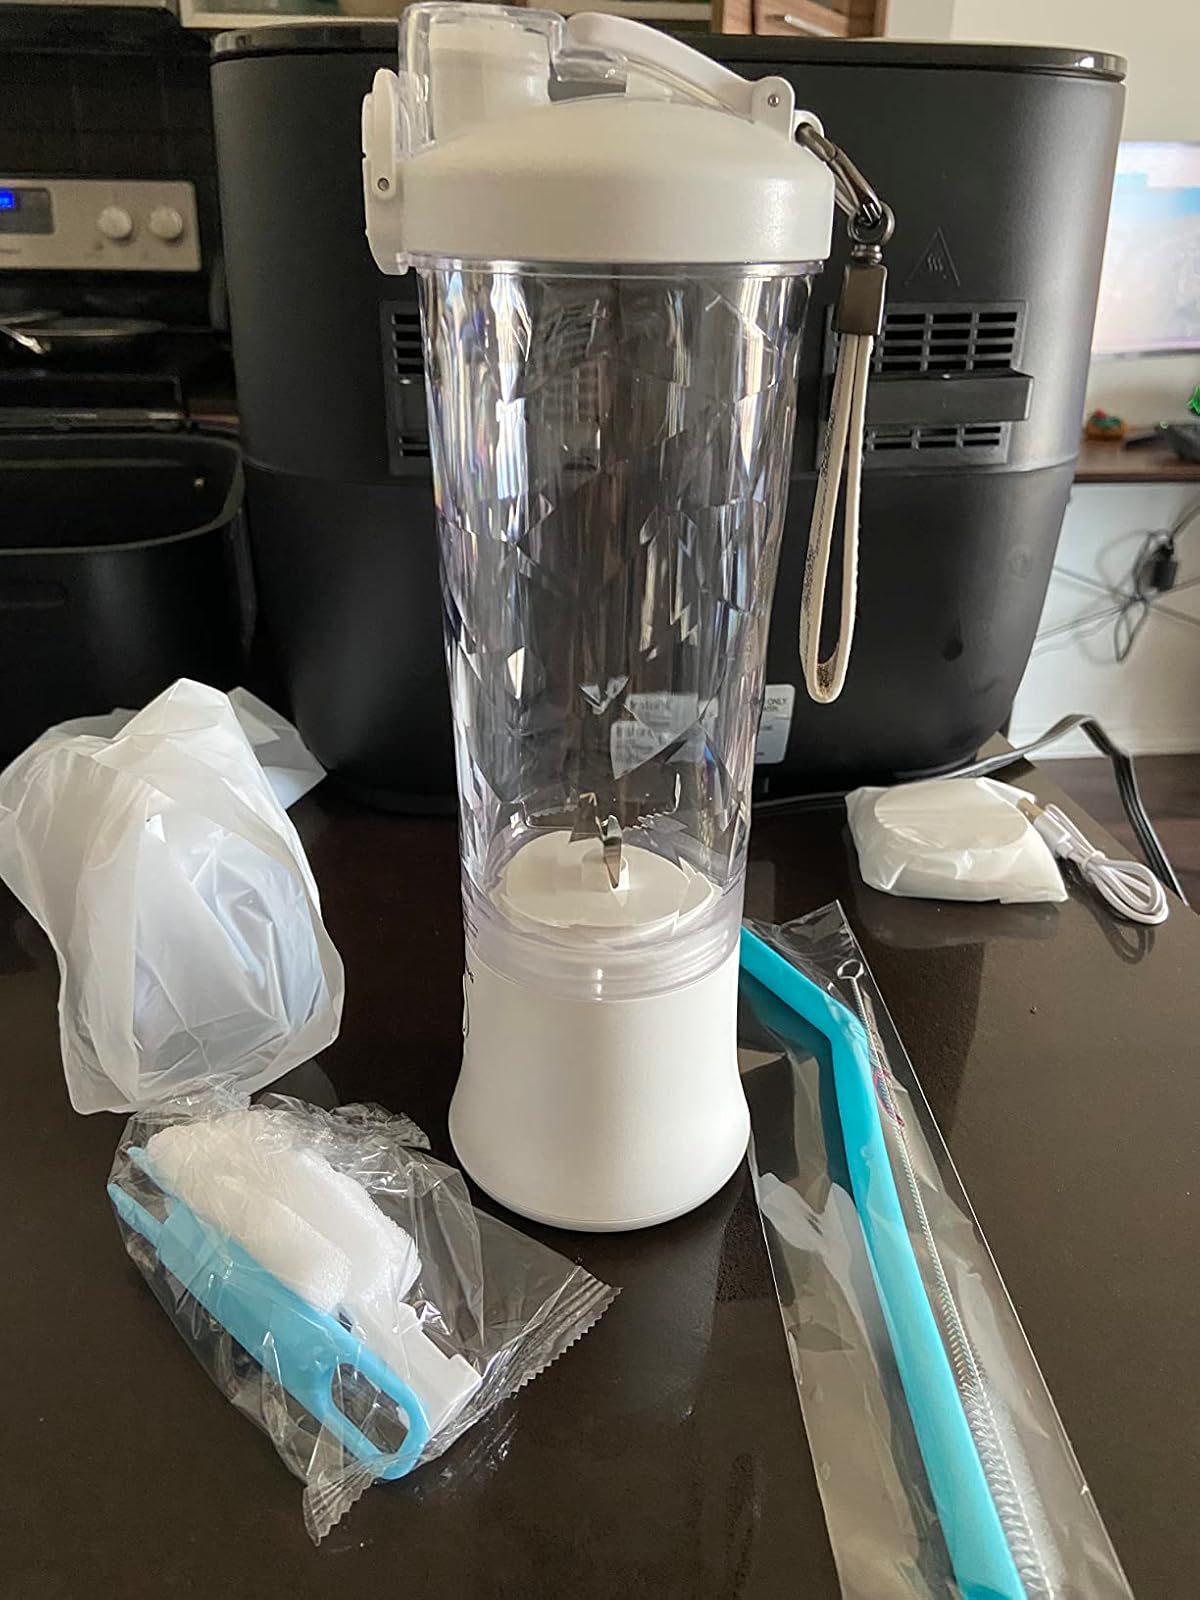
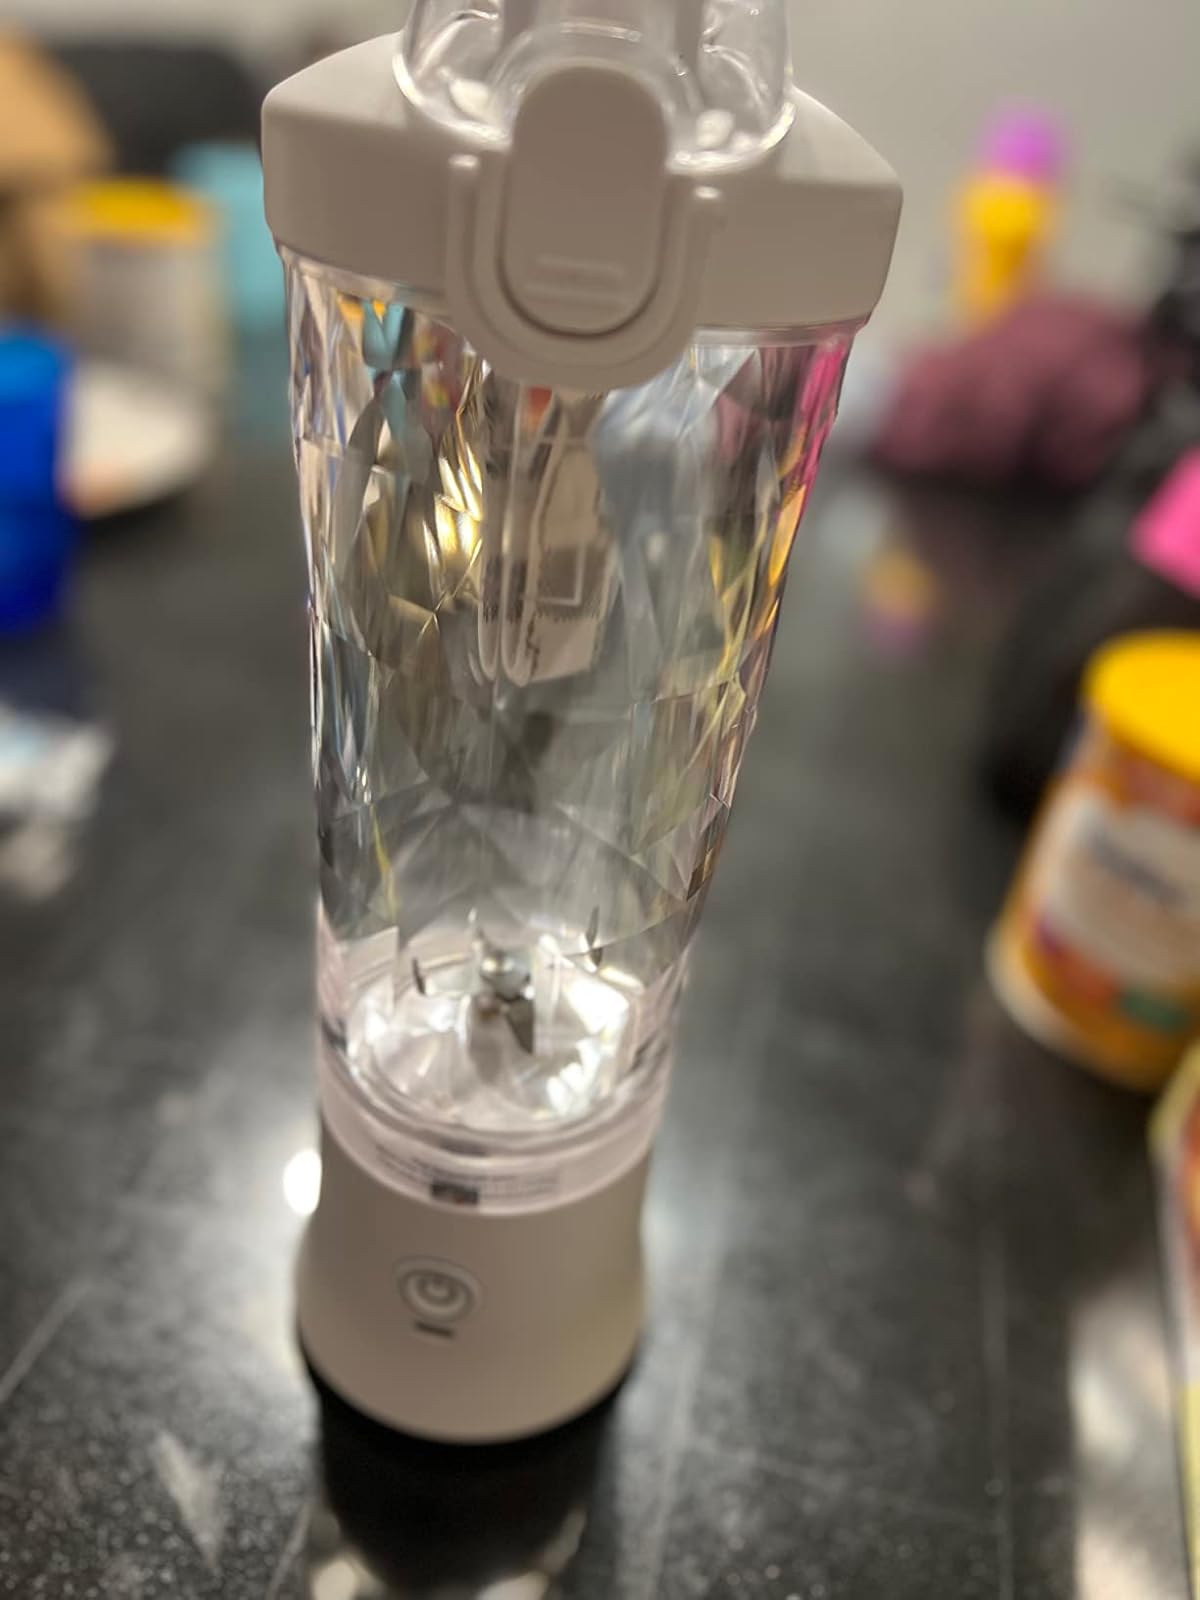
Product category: items_blender
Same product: yes